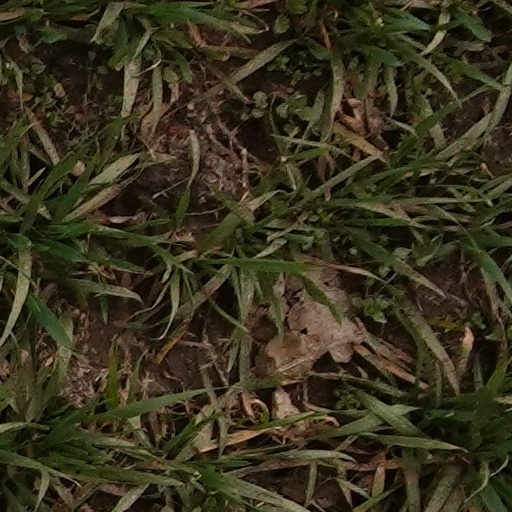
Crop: wheat